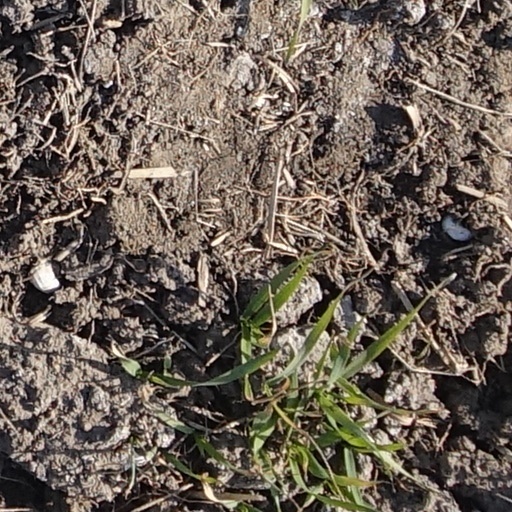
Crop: wheat